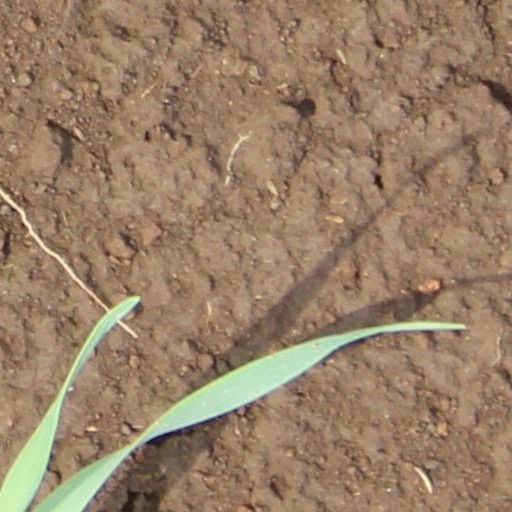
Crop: wheat